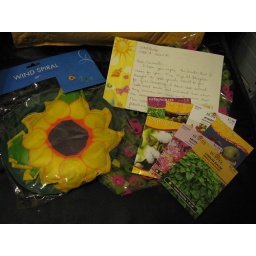
Sun flower spinner, various seed packets in a cello bag from the swap.